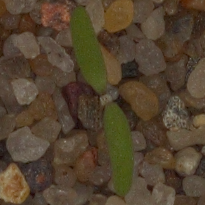
Label: fat_hen